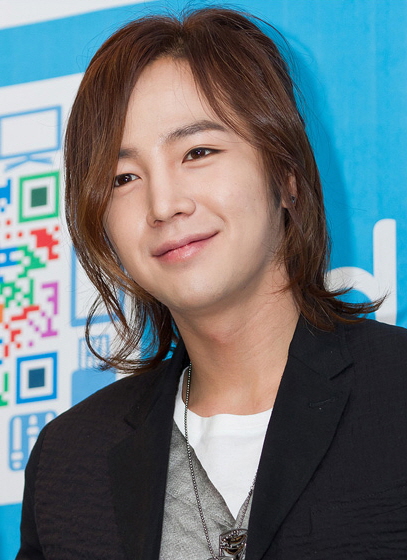
ชัง กึน-ซ็อก

| name = ชัง กึน-ซ็อก
| image = Jang Keun-suk from acrofan.jpg
| imagesize = 200px
| caption = ชังในปี 2011
| birth_place = โซล เกาหลีใต้
| years_active = 1998–ปัจจุบัน
| agent = CRAFT_42 Entertainment
| website =
| module = Infobox Korean name|child=yes|headercolor=transparent
| rr = Jang Keun-seok
| mr = Chang Kŭnsŏk
| education = มหาวิทยาลัยฮันยาง(เอกสาขาภาพยนตร์)
ชัง กึน-ซ็อก (ภาษาเกาหลี|เกาหลี: 장근석, อักษรโรมัน: Jang Keun-suk; เกิด 4 สิงหาคม ค.ศ. 1987) เป็นนักแสดง นักร้อง และนายแบบชาวเกาหลีใต้ เขาเป็นที่รู้จักจากการแสดงในละครโทรทัศน์เรื่อง "บีธอเฟนไวรัส" (2008), "หล่อน่ารักกับซูปเปอร์สตาร์น่าเลิฟ" (2009), "สาวจอมจุ้นกับหนุ่มอินดี้" (2010), "รักเธอไม่รู้ลืม" (2012), "พริตตี้ แมน" (2013), "เดิมพันบัลลังก์เดือด" (2016) และ "Switch: Change the World" (2018)
== วัยเยาว์ ==
กึน-ซ็อกถือกำเนิดเมื่อวันที่ 4 สิงหาคม ค.ศ. 1987 ในDanyang Country|ชนบททันยัง (Danyang) จังหวัดชุงช็องเหนือ ประเทศเกาหลีใต้ โดยเป็นบุตรคนเดียวของครอบครัว เขาเริ่มทำงานเป็นนายแบบตั้งแต่มีวัยได้ห้าปี ในเวลานั้น บิดามารดาของกึน-ซ็อกกำลังขายบ้านทิ้ง นายหน้าโฆษณาได้พบกึน-ซ็อกและเห็นถึงความสามารถ จึงขออนุญาตบิดามารดานำเข้าสู่วงการนายแบบ
== การงาน ==
กึน-ซ็อกเริ่มทำงานแสดงใน ค.ศ. 1997 ในซิตคอมของเอชบีเอส|สถานีโทรทัศน์เอชบีเอส เรื่อง "เซลลิงแฮปพีเนส" (Selling Happiness) จากนั้นเริ่มทำงานทางโทรทัศน์ในฐานะนักแสดงฝึกหัด เมื่อเรียนมัธยมศึกษาตอนต้น กึน-ซ็อกได้ฟังเพลงของนักร้องเพลงป๊อปชาวญี่ปุ่น เค็ง ฮิราอิ และวงร็อกญี่ปุ่น L'Arc-en-Ciel|ลักก็องเซียล ได้รับแรงบันดาลใจเป็นอันมากถึงขนาดเริ่มเรียนภาษาญี่ปุ่นด้วยตนเอง ครั้นมัธยมศึกษาตอนปลาย กึน-ซ็อกเรียนต่อที่ประเทศนิวซีแลนด์เพื่อศึกษาภาษาอังกฤษและภาษาญี่ปุ่น แม้เขายังประสงค์จะเรียนที่ประเทศนี้ ทว่า ข้อเสนอของเอ็มบีซี|สถานีโทรทัศน์เอ็มบีซีให้เขาแสดงในซิตคอมยอดนิยม เรื่อง "Nonstop 4|นอนสต็อปโฟร์" (Nonstop 4) นั้นมีแรงเพียงพอที่จะล่อใจให้เขากลับประเทศเกาหลีใต้ เสร็จงานนี้แล้ว กึน-ซ็อกเข้าใจว่าตนเองยังมีความสามารถไม่เพียงพอ จึงลงใจจะอุทิศแรงกายของตนอย่างถึงที่สุดเพื่อเป็นนักแสดงอันแท้จริง ครั้น ค.ศ. 2005 เขาได้แสดงเป็นบุตรชายของประธานาธิบดีในละครโทรทัศน์เรื่อง "Lovers In Prague|เลอเวอส์อินปราก" (Lovers In Prague) และละครเรื่องนี้โด่งดังเป็นอันมาก
ค.ศ. 2006 ด้วยความสามารถด้านภาษาญี่ปุ่น เขาได้แสดงเป็นหนุ่มหูหนวกในภาพยนตร์สยองขวัญสัญชาติญี่ปุ่น เรื่อง "One Missed Call Final|วันมิสด์คอลไฟเนิล" (One Missed Call Final) เขายังได้เรียนภาษามือเพื่อบทบาทนี้ด้วย
หลังจากนั้น กึน-ซ็อกกลับสู่จอแก้ว เล่นเป็น คิม อึนโฮ ในละครโทรทัศน์เรื่อง "Hwang Jin-i (TV series)|ฮวาง จินยี" (Hwang Jin-i) ซึ่งเป็นผลให้ได้รับความนิยมท่ามกลางผู้ชมที่เป็นสตรีเพศมากขึ้น กึน-ซ็อกยังได้แสดงเป็นเจ้าชายลี ชางฮวี (Lee Changhwi) ในละครเรื่อง "Hong Gil Dong (TV series)|ฮอง กิลดง" (Hong Gil-Dong) ของKorean Broadcasting System|สถานีโทรทัศน์เคบีเอส ด้วย ลุ ค.ศ. 2007 กึน-ซ็อกได้แสดงเป็น ฮย็อน จูอิน (Hyeon Ju-in) ในภาพยนตร์แนวเพลงร็อก เรื่อง "The Happy Life|เดอะแฮปพีไลฟ์" (The Happy Life) ภาพยนตร์เรื่องนี้ทำให้กึน-ซ็อกพบว่าตนมีความสามารถด้านร้องเพลง ปีถัดมา เขาจึงได้เล่นภาพยนตร์เพลง เรื่อง "Do Re Mi Fa So La Ti Do (film)|โดเรมีฟาโซลาทีโด (Do Re Mi Fa So La Ti Do) และละครเพลงโทรทัศน์ของสถานีโทรทัศน์เอ็มบีซี เรื่อง "Beethoven Virus|บีธอเฟนไวรัส" (Beethoven Virus) ในช่วงนั้น ผู้จัดละครเรื่อง "Boys Over Flowers|บอยส์โอเวอร์เฟลาเวอส์" ประสงค์ให้เขาแสดงนำ แต่เขาเลือกละคร "บีธอเฟนไวรัส" ข้างต้นแทน
<!--
Keun-Suk's next role in the 2009 thriller The Case of Itaewon Homicide was his first villain role. The film is based on a true story of a murder that occurred at a Burger King restaurant in Itaewon, South Korea. Geun-Suk portrayed the role of Pearson, a disturbed, young Korean-American accused of stabbing a student to death. Keun-Suk had to speak his lines in English throughout the film, a job he did well, according to BeyondHollywood.com: "Jang Keun Suk performs very well as the sullen Pearson."
Film critics and moviegoers also praised Keun-Suk for his acting. A movie review posted on LondonKoreanLinks.com said: "The casting is cleverly done with Jang Geun-suk as the ‘innocent’ accused, his popularity allowing the audience to feel some empathy and warmth to an otherwise unattractive character. He does well in this role, a break from his normal cheerful persona and, combined with the fact he has to speak English through most of the film, it’s quite impressive. Its not perfect American accent of course, but it plays a vital part in itself."
In You're Beautiful (TV series)|You're Beautiful, Keun-Suk played the role of Hwang Tae-Kyung, leader of rock band A.N.Jell, who falls in love with a fellow band member who is a female pretending to be a guy on behalf of her brother, played by Park Shin Hye. The show, which also starred Lee Hongki|Lee Hong Ki and Jung Yong Hwa, obtained a cult following online and became a hit in other Asian countries.
Keun-Suk was also one of the actors who appeared in the photoshoot "Kolon Christmas Photo Shoot" in 2008, along with co-actors Joo Jin Mo, Song Il-gook, Ko Soo, and Park Jae-jung. YouTube: Kolon Christmas Photo Shoot He also was a host on Tracking Your X Boyfriend. He's also known for his outspoken personality and tectonic dance.
Though he sings for some of his dramas, he has not released any music of his own except for a few songs done for advertisements: "Black Engine" for Mens cosmetics and skin care, and "Touch Holic" and "Just Drag" for Samsung Electronics|Saumsung's YP-M1 mp3 player from the YEPP line.
He will next be seen in the Korean movie adaptation of the Japanese drama Kimi wa Petto.
His last project was Mary Stayed Out All Night where he became Kang Mu Gyul, a rockstar of indie band who have to pretend to be a fake husband of Wi Mae-Ri played by Moon Geun Young. Although the rating wasn't very good, the GeunGeun Couple (Geun-Suk and Geun Young) become the hottest couple of the year due of their chemistry in the drama. Their team up become popular not only in Korea but also in Asia. He also sang the OST for this drama.
Keun-Suk did some advertisements in 2010–2011 such as Ole Beauty Candy, Zegda CF, Code Combines CF and Samsung Galaxy Player. 장근석, 新한류스타 부상..드라마 이어 영화 겨냥
His first single as a singer, "Let Me Cry", was released by Pony Canyon in Japan on April 27, 2011. "Let Me Cry" debuted at number 1 on Japan's Oricon single charts, making him the first non-Japanese act to have the debut single to debut at number 1 on the charts.
-->
== ผลงานละครและภาพยนตร์ ==
=== โทรทัศน์ ===
=== ภาพยนตร์ ===
==== JANG KEUN SUK FAN MEETING and CONCERT ====
CONCERT 2008 - 2022 (ดูเพิ่มเติม)
==== JANG GEUN SUK ASIA TOUR "The Cri Show" ====
== ผลงานเพลง ==
=== ซิงเกิล ===
* Black Engine 2008
* Without Words (ในภาษาเกาหลี จากซีรี่เรื่อง You’re Beautiful ) 2009
* What Should I Do? (ในภาษาเกาหลี จากซีรี่เรื่อง You’re Beautiful ) 2009
* Good Bye (ในภาษาเกาหลี จากซีรี่เรื่อง You’re Beautiful ) 2009
* Still (ในภาษาเกาหลี จากซีรี่เรื่อง You’re Beautiful : A.N.JELL ) 2009
* Promise 약속 - (ในภาษาเกาหลี จากซีรี่เรื่อง You’re Beautiful : A.N.JELL ) 2009
* Take care my bus (ในภาษาเกาหลี จากซีรี่เรื่อง Mary stayed out all night)
* Tell me your love (ในภาษาเกาหลี จากซีรี่เรื่อง Mary stayed out all night)
* Hello Hello (ในภาษาเกาหลี จากซีรี่เรื่อง Mary stayed out all night)
* My Precious (ในภาษาเกาหลี จากซีรี่เรื่อง Mary stayed out all night)
* I Will Promise You (ในภาษาเกาหลี จากซีรี่เรื่อง Mary stayed out all night)
* Love Rain (ในภาษาเกาหลี จากซีรี่เรื่อง Love Rain)
* Oh My Lady (ในภาษาเกาหลี จากภาพยนตร์เรื่อง You're my pet)
* "Let Me Cry" (ในภาษาญี่ปุ่น)
* Just crazy
*Nature Boy
*Team H 2011
*ICU (ในภาษาอังกฤษ) 2013
*Beatiful Day (จากซีรี่ Pretty Boy) 2014
*Darling Daring/Kawaita kiss (ในภาษาญี่ปุ่น) 2016
*Endless Summer (Instrumental / Going Crazy (ในภาษาญี่ปุ่น) / Endless Summer (ในภาษาญี่ปุ่น) 2016
*Voyage Album 2017 (ในภาษาญี่ปุ่น)
*Digital new single Star (ในภาษาญี่ปุ่น) 10 March 2021
*Emotion (ในภาษาญี่ปุ่น) 2021
*Amagoi (ในภาษาญี่ปุ่น) 2021
*Day by day Album (ในภาษาญี่ปุ่น) 15 Sep 2021
*Blooming Album (ในภาษาญี่ปุ่น) 30 March 2022 On Sale
*Beautiful Album (ในภาษาญี่ปุ่น) 31 August 2022 On Sale
== รางวัล ==
* 2012 Popularity Award at 48th Baek-sang Arts Awards ( You're My Pet)
* 2010 KBS Drama Awards: International Netizen's Popularity Award - Mary Stayed Out All Night
* 2010 KBS Drama Awards: Best Couple Award - with Moon Geun Young- Mary Stayed Out All Night
* 2010 Yahoo! Asia Buzz Awards: Top Buzz Male Korea Star Award & the Top Buzz Male Asia Star Award yahoo-buzz-awards
* 2010 Baeksang Awards : Male Popularity Award (Itaewon Murder Case)
* 2009 SBS Drama Awards: Teens' Star Award (Actor) - You're Beautiful
* 2009 SBS Drama Awards: Netizens' Popularity Award - You're Beautiful
* 2008 MBC Drama Awards: New Actor Award - Beethoven Virus
* 2008 KBS Drama Awards: Popularity Award (Actor) - Hong Gil Dong
* 2008 SBS 44th Annual Baeksang Arts Awards - Best New Actor (Movie- The Happy Life)
* 2006 KBS Performance Awards: Best Couple Award (With co-star Ha Ji Won)
* MNet TOP 100 Charming Guys Who are Single
* MNet Top 100 Adorable Males (2006): # 29
* MNet Top 100 Must Have Males (2007): # 3
* 2008 KBS Drama Award: Hong Gil Dong - Jang Keun Suk & Sung Yuri best couple actress
=== ผลงานส่งเสริมผลิตภัณฑ์ ===
* LeSportsac
* Coca Cola
* Daily Milk
* Hyundai
* Salim Food
* Shu Uemura
* Kellogs Cornflakes
* Ottogi Quick Meals
* Chic Choc Biscuit
* Motorola
* SAMSUNG Products YEPP YP-M1/ Toucholic/ Magic Drag (ft. SISTAR's Hyo Rin)
* TTL Phone call charges
* SK Telecom (with BoA)
* ETUDE House -Aqua Sherbet Summer Collection and Vitcara (with Ara)
* ETUDE House -BB JINJU Compact Powder and Etude VIP Girl (with Park Shin Hye)
* Garden 5 CF Mall – (with Park Shin Hye)
* Maxim Coffee- (with Kim So Eun)
* Maeil Caffe Latte
* Skool Looks
* MCM Collections
* Black ‘N Jean
* BSX Clothing
* EXR Clothing – (with Kim Ri Na)
* Jack & Jill environmental fashion
* Ole beauty Candy
* Zegda CF from China
* Code Combines CF
* Samsung Galaxy Player
* Suntory Seoul Makgeolli CF
* Nature Republic
* FONS SKIN (Japan) 8 Dec 2022
== อ้างอิง ==
== แหล่งข้อมูลอื่น ==
* Craft_42 (Jang Keun Suk Official)
* Jang Keun Suk Japan Official Fanclub
* Jang Keun Suk Thailand
* Thai Eels
* Jang Keun Suk Forever
* Jang Geun-suk Official Website
*
* Jang Geun-suk at HanCinema
* Love Jang Keun Suk Love Jang Keun Suk - the newest English source
* Jang Geun-suk Suk Age - JangKeunSuk Hong Kong Critical Fansite
* ♥۩۞۩张根硕马来西亚首站JKSFCMsia۩۞۩♥
* Jang Geun-suk CRI-J I Love Jang Geun Suk Site
* LOVE RAIN LOVE RAIN #Jang Borum
หมวดหมู่:นักร้องเกาหลีใต้
หมวดหมู่:นักแสดงเกาหลีใต้
หมวดหมู่:บุคคลจากจังหวัดชุงช็องเหนือ
หมวดหมู่:ศิลปินสังกัดโพนีแคนยอน‎
หมวดหมู่:นักร้องชายชาวเกาหลีใต้ในศตวรรษที่ 21